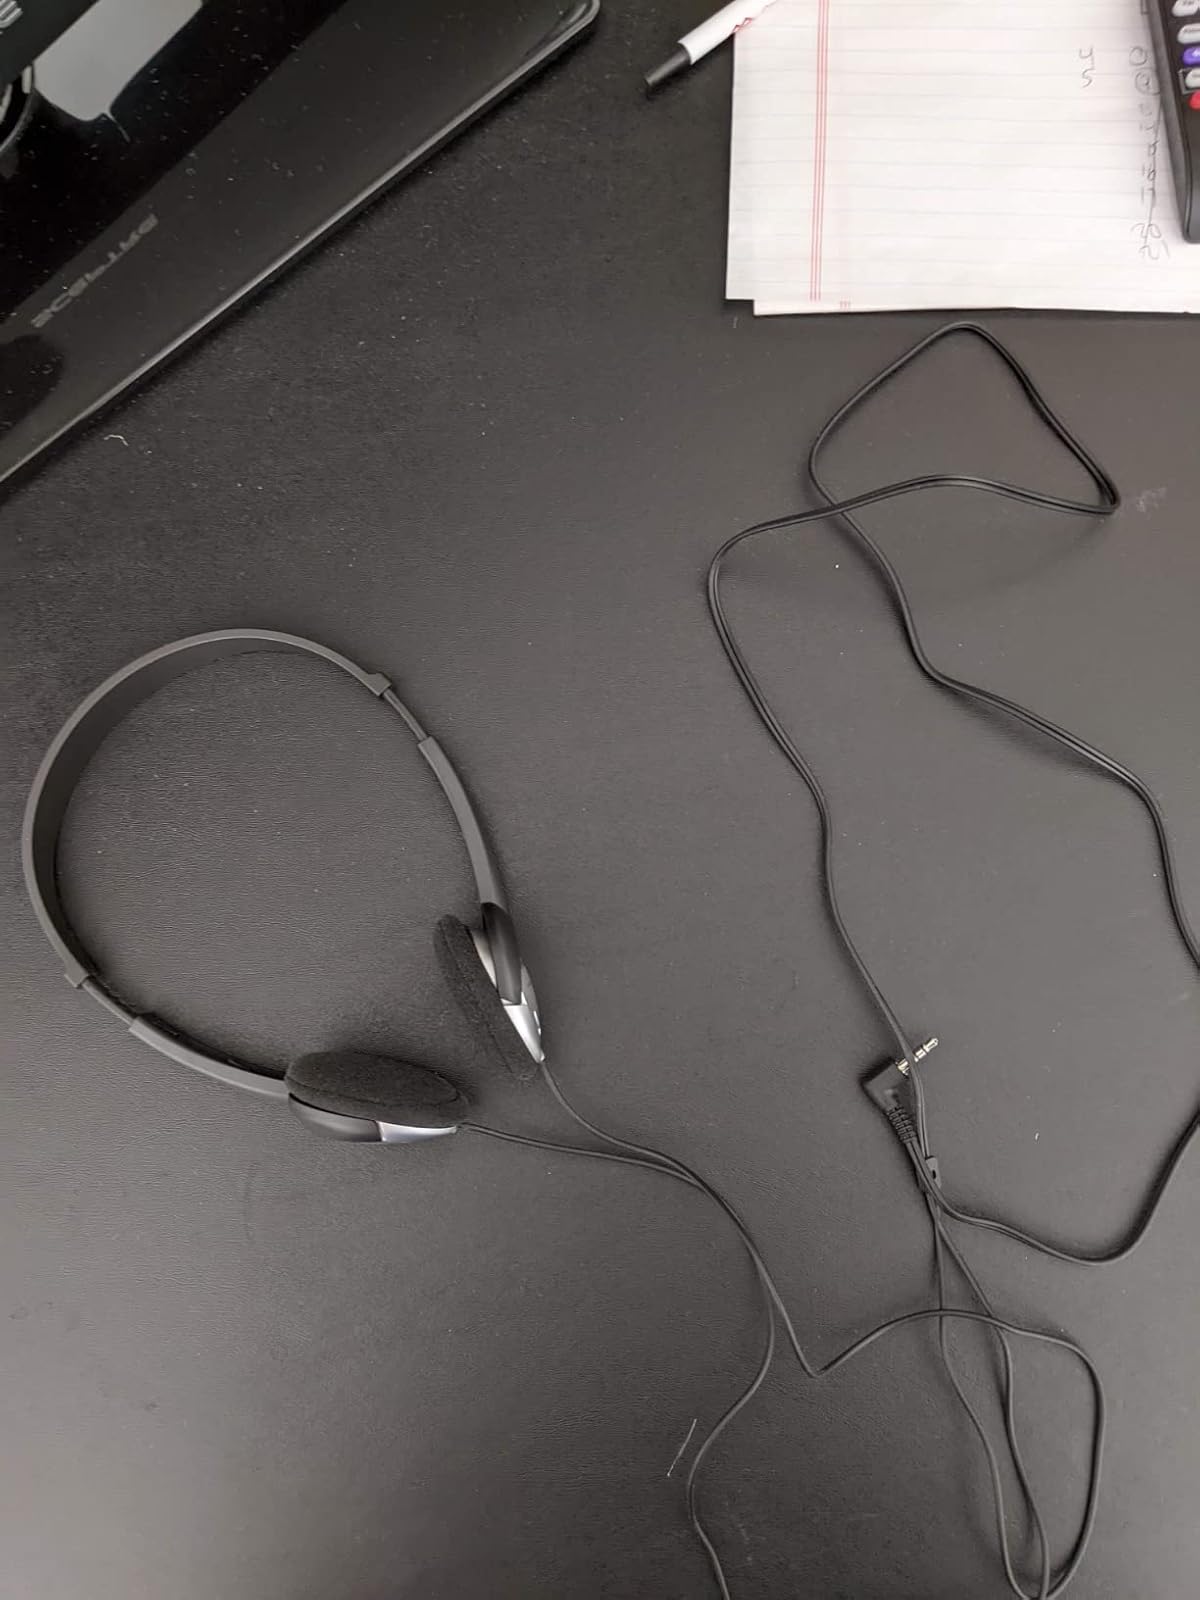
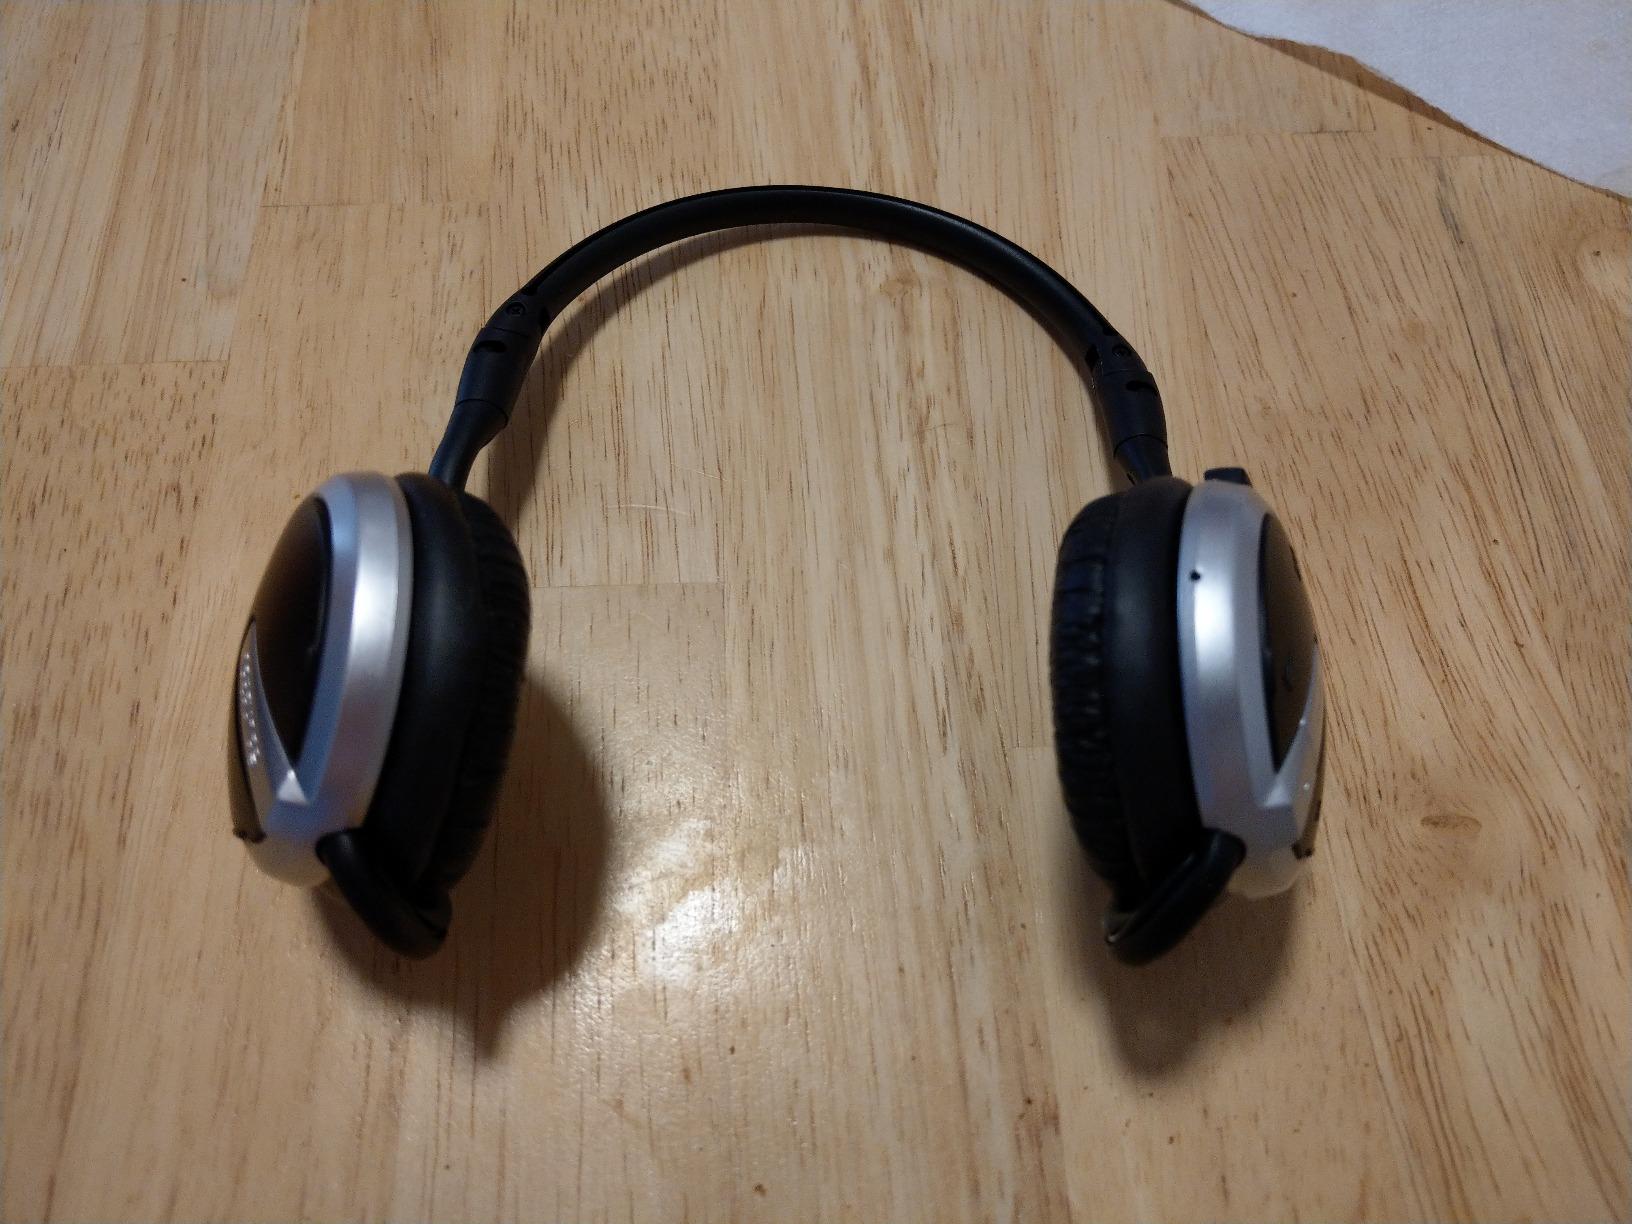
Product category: headphones
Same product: no